Roy Bean

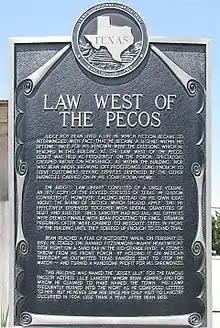

In 1890, Bean received word that railroad developer and speculator Jay Gould was planning to pass through Langtry on a special train. Bean flagged down the train using a danger signal. Thinking the bridge was out, the train engineer stopped the train. Bean then invited Gould and his daughter to visit the saloon as his guests. The Goulds visited for two hours, causing a brief panic on the New York Stock Exchange when it was reported that Gould had been killed in a train crash.